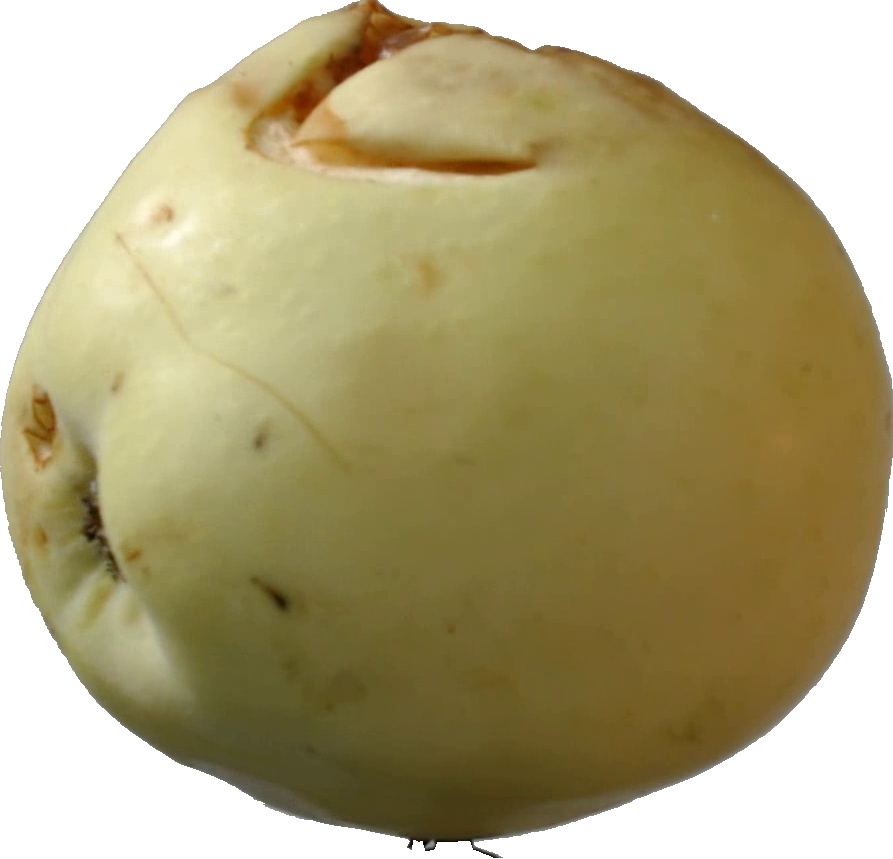
Label: apple_hit_1